Moderated mediation

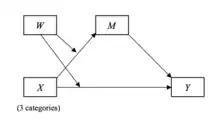
A conceptual diagram of a conditional process model with a multicategorical antecedent X with 3 categories.

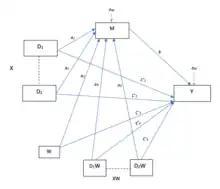
Moderated Mediation Model with a 3 level Multi-categorical Antecedent Variable

Preacher, Rucker and Hayes also discuss an extension of simple slopes analysis for moderated mediation. Under this approach, one must choose a limited number of key conditional values of the moderator that will be examined. As well, one can use the Johnson–Neyman technique to determine the range of significant conditional indirect effects.